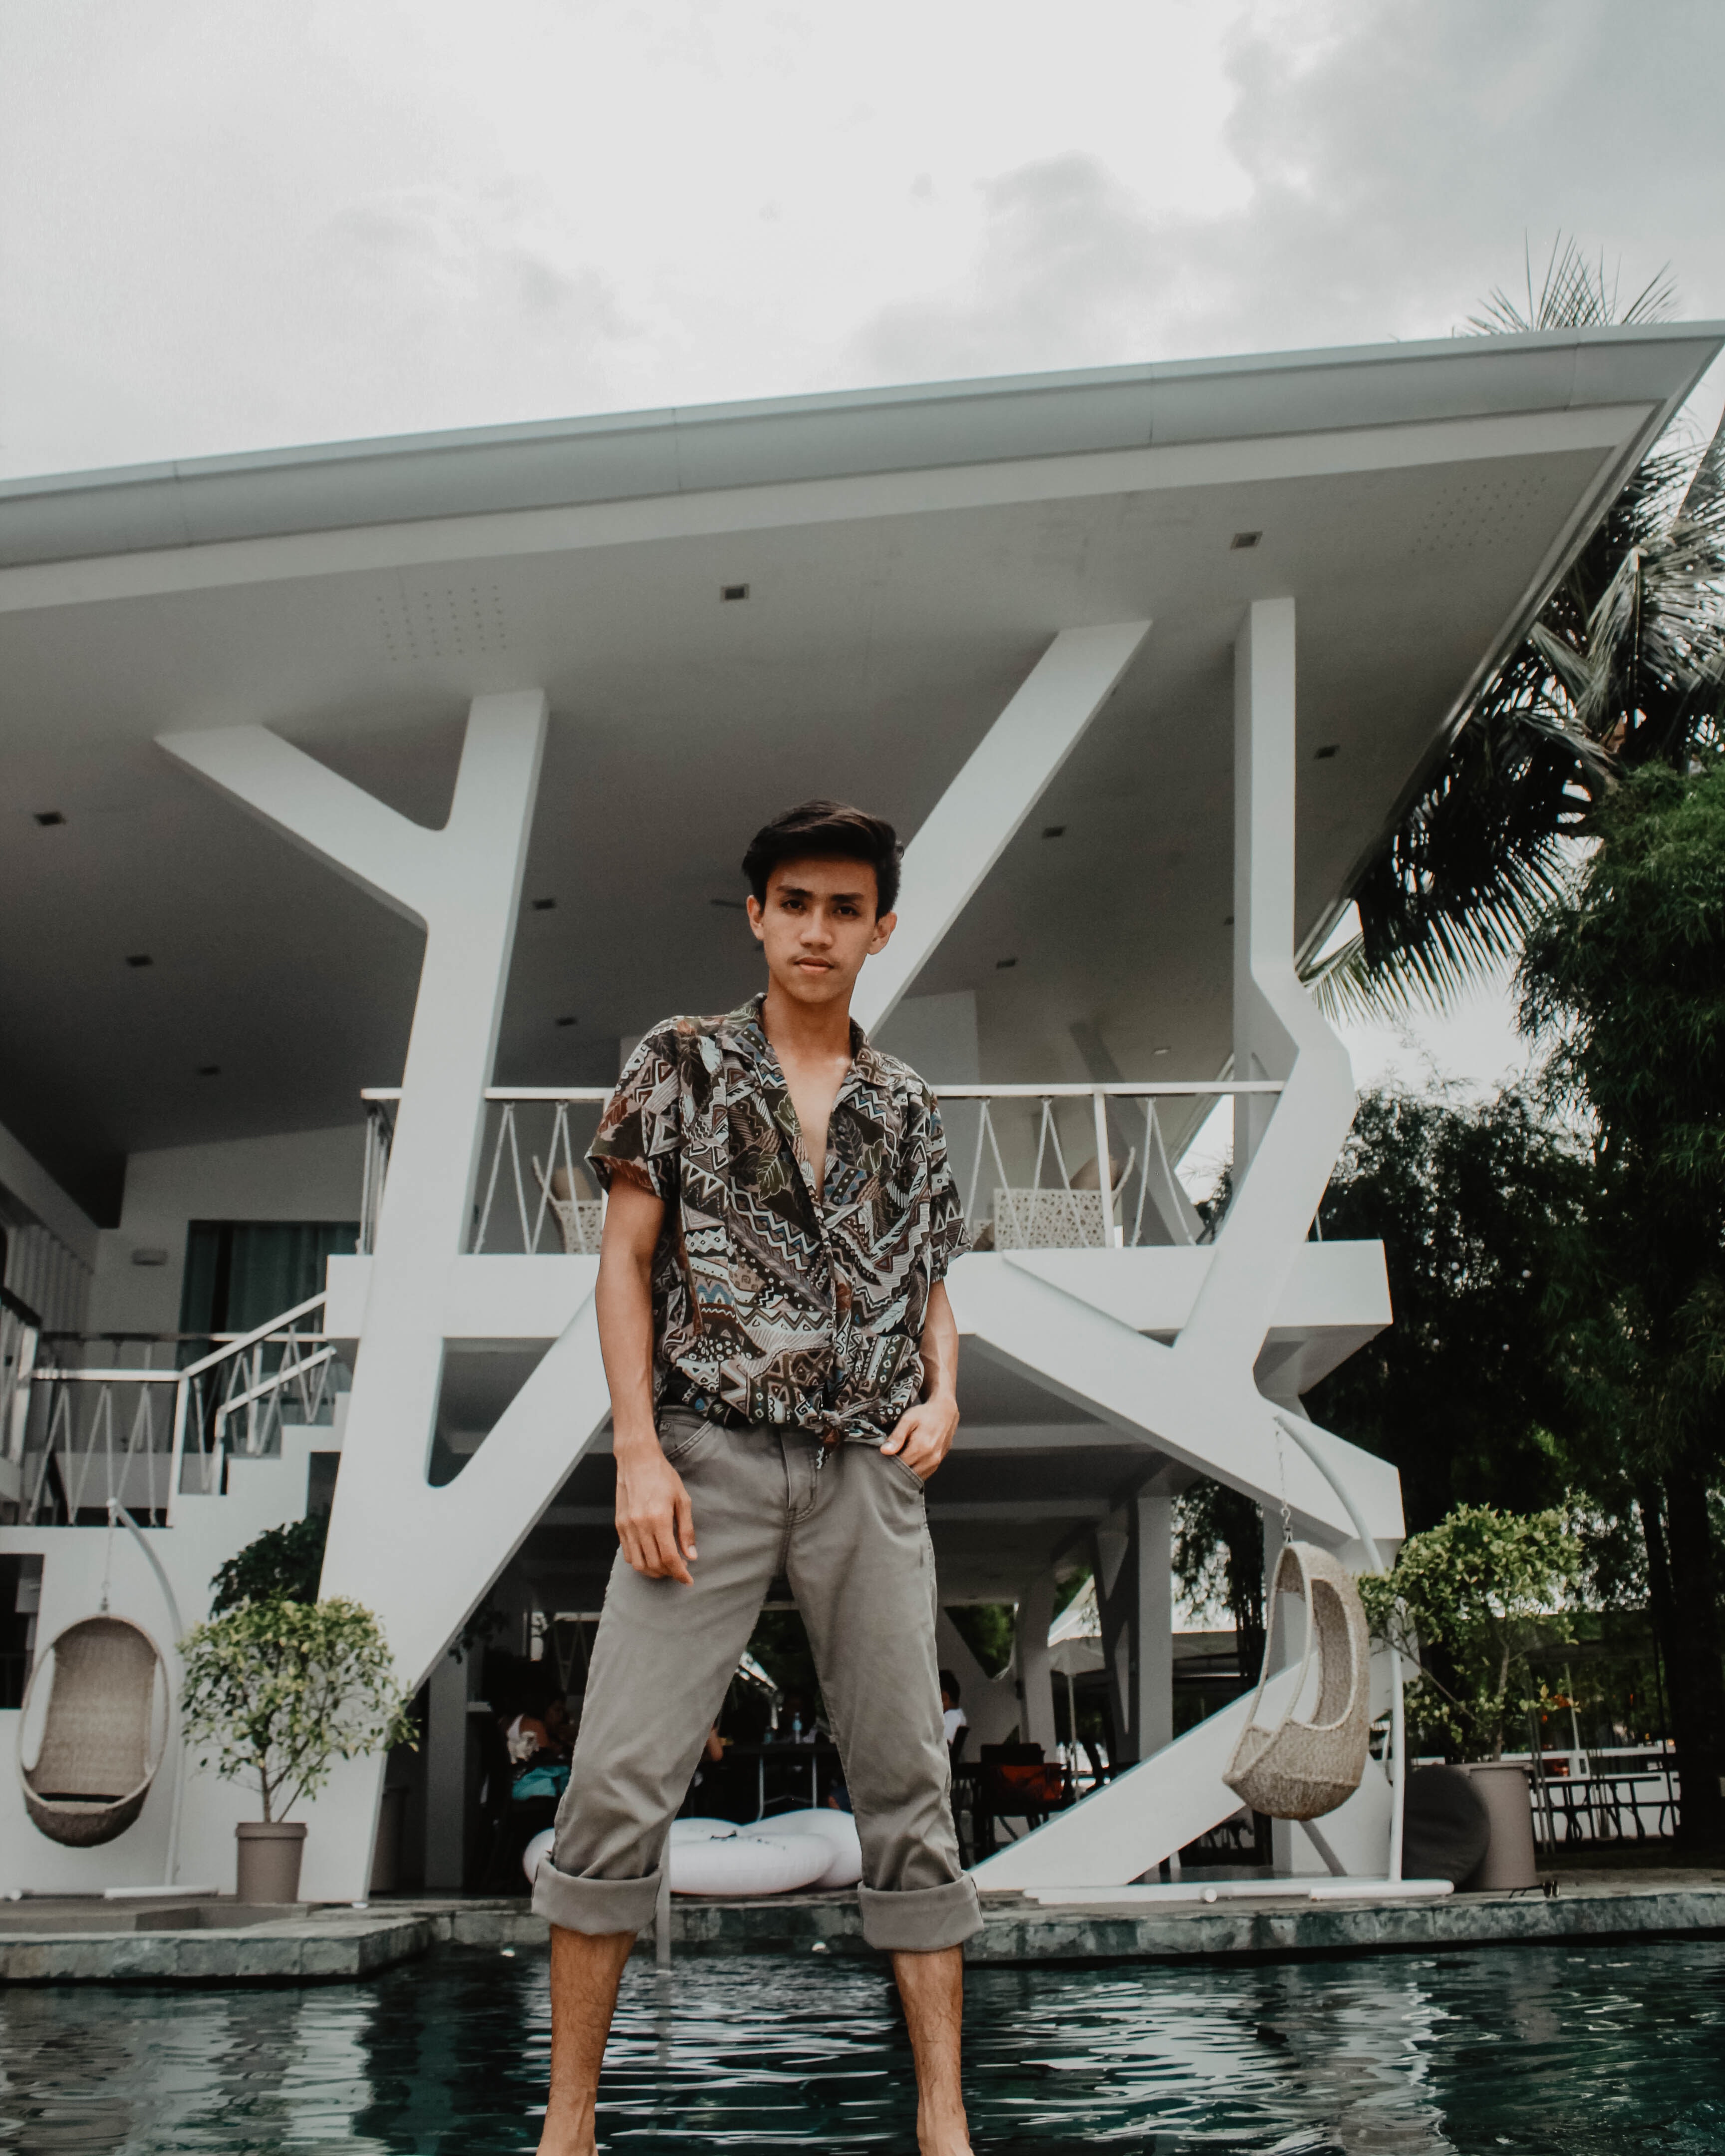
white, fashion, water, house, photography, architecture, design, cool, outerwear, tree, photo shoot, leisure, vacation, plant, model, style, shoe, top, tourism